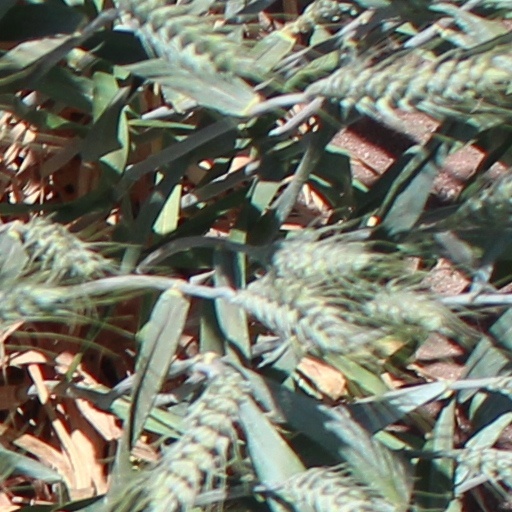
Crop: wheat